Philipp Georg Friedrich von Reck

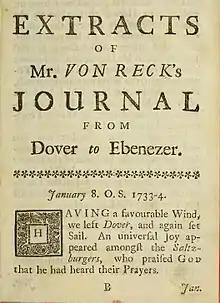
Philipp von Reck's journal published in England, 1734

Philipp Georg Friedrich von Reck (1710–1798) was a Freiherr of Hanover who after making two journeys to the Colony of Georgia in 1730s joined the Hanover and Danish civil service.